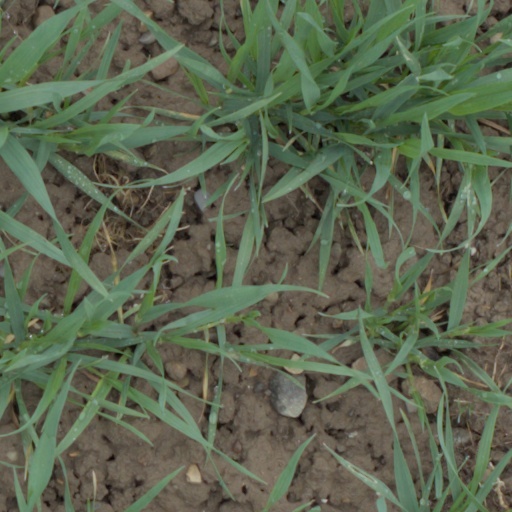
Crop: wheat